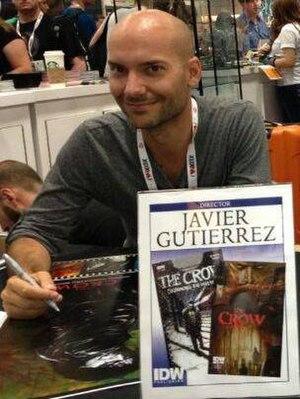
F. Javier Gutiérrez, né le 5 juillet 1973 à Cordoue, est un réalisateur, producteur, scénariste et écrivain espagnol.